2004 Giro d'Italia

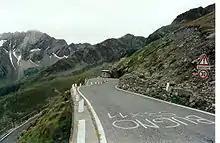
A mountain road with writing on it.

There was also a mountains classification, which awarded a green jersey. In the mountains classifications, points were won by reaching the top of a mountain before other cyclists. Each climb was categorized as either first, second, or third category, with more points available for the higher-categorized climbs. The highest point in the Giro (called the "Cima Coppi"), which in 2004 was Passo di Gavia, afforded more points than the other first-category climbs.